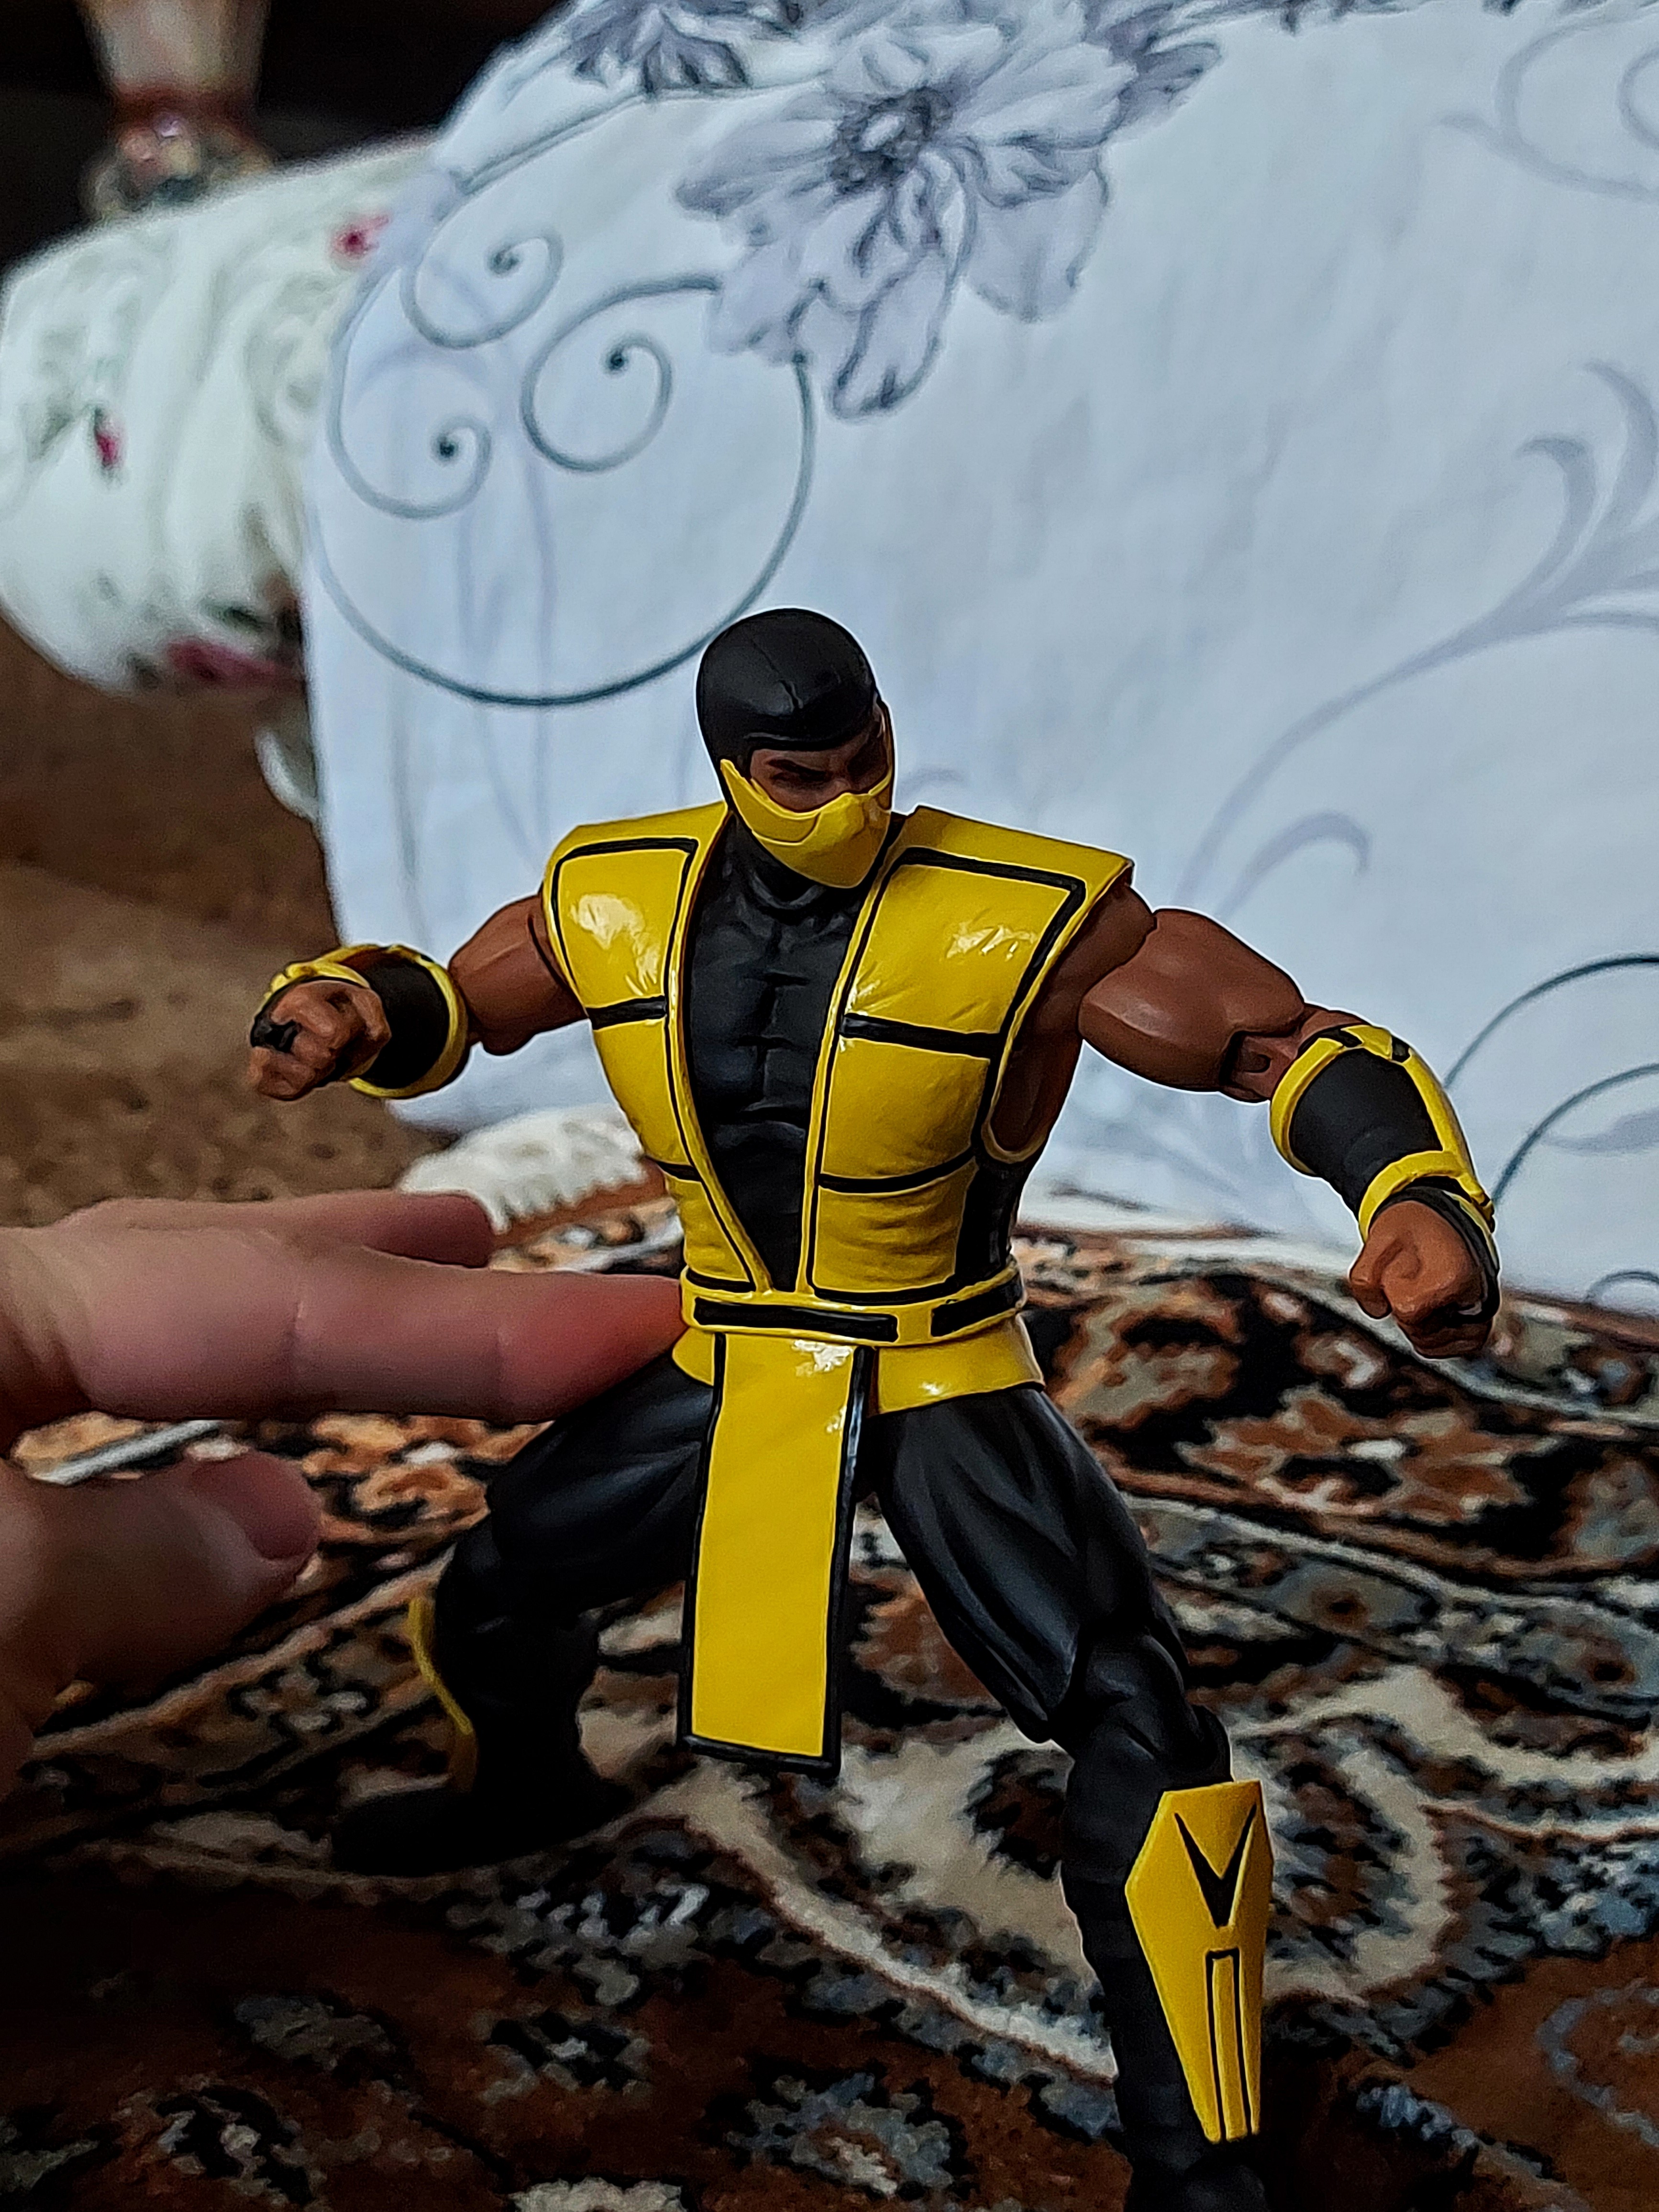
scorpion, storm, collectibles, gesture, toy, belt, armour, competition event, illustration, fictional character, thigh, art, uniform, fun, recreation, costume design, fiction, action figure, hero, anime, championship, personal protective equipment, figurine